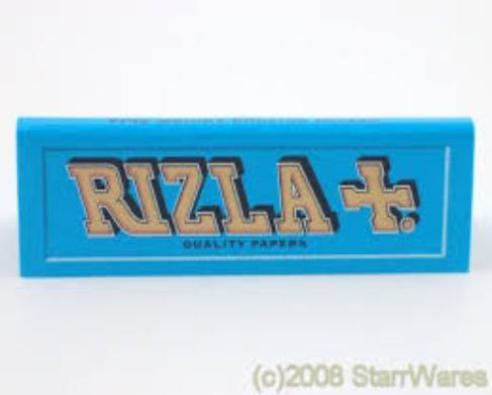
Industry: Necessities